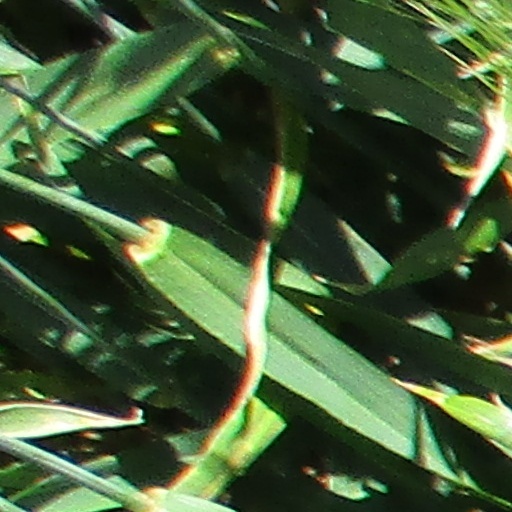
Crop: wheat